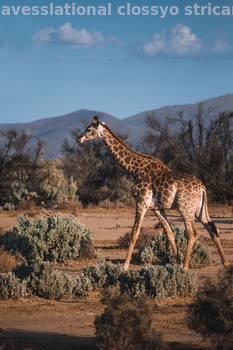
Label: Watermark